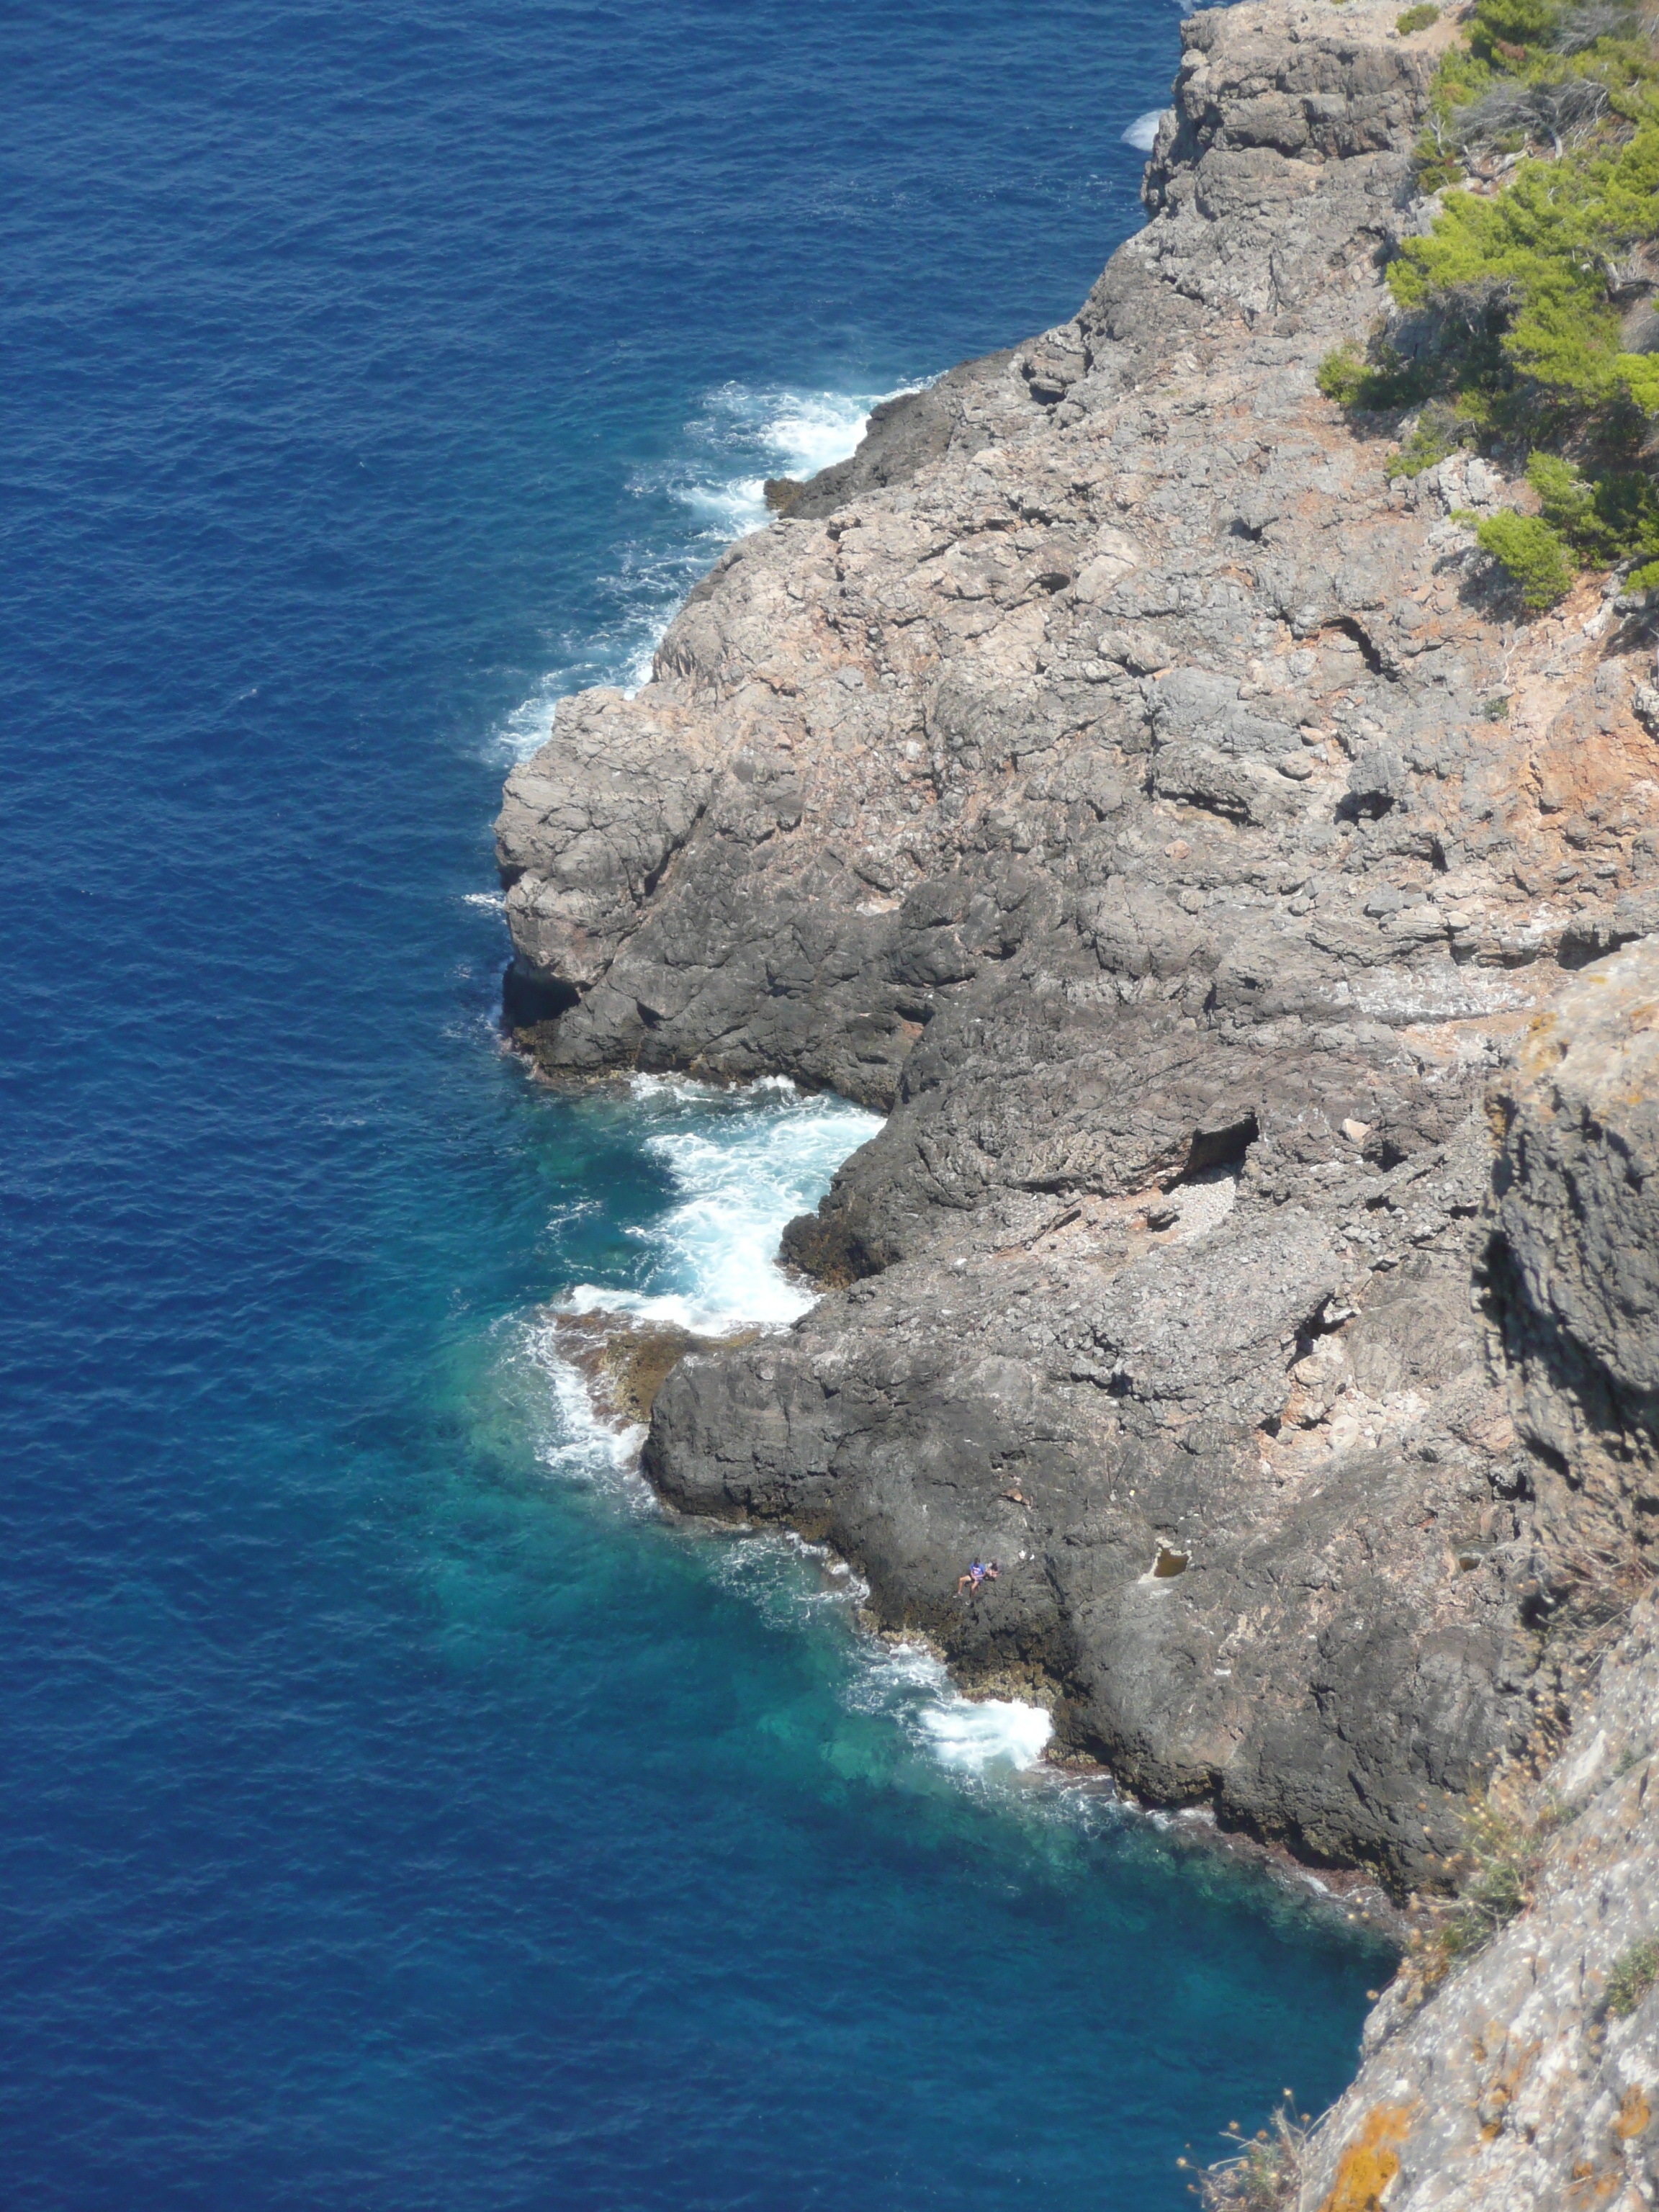
sea, coast, water, nature, rock, ocean, shore, wave, cliff, surf, cove, spray, bay, blue, stack, terrain, mallorca, channel, rocky coast, cape, islet, landform, geographical feature, promontory, port de s ller